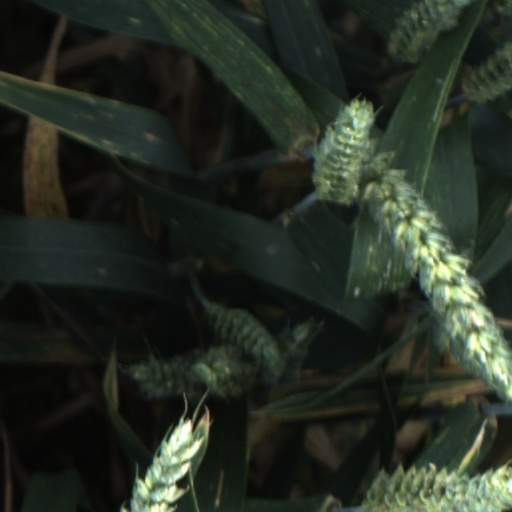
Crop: wheat